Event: Nepal Earthquake
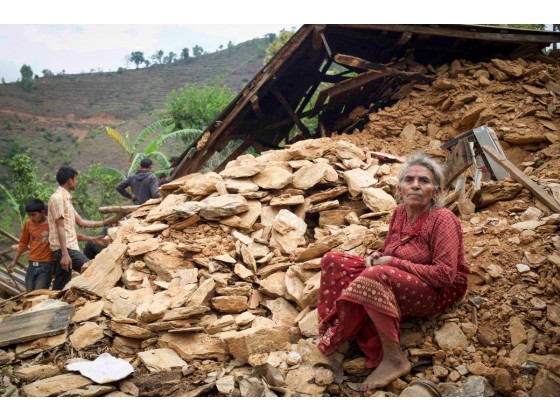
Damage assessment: damage